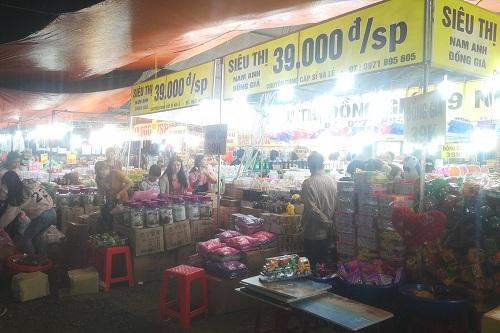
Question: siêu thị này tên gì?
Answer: nam anh